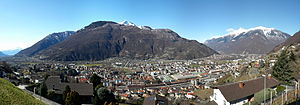
Bellinzona / Eksterne henvisninger
Panorama over Bellinzona
Bellinzona er hovedbyen i den schweiziske kanton Ticino i Schweiz. Byen har 42.615 indbyggere. Byen er stærkt befæstet og har foruden bymur tre middelalderlige borge: Castelgrande, Castello di Montebello og Castello di Sasso Corbaro. Byen er kultur- og trafikknudepunkt for den italiensktalende del af Schweiz. Flere vigtige pasveje over Alperne blev kontrolleret herfra: Skt. Bernardino, Skt. Gotthard og Lucmagn. Stedet blev i år 2000 optaget på UNESCOs Verdensarvsliste.